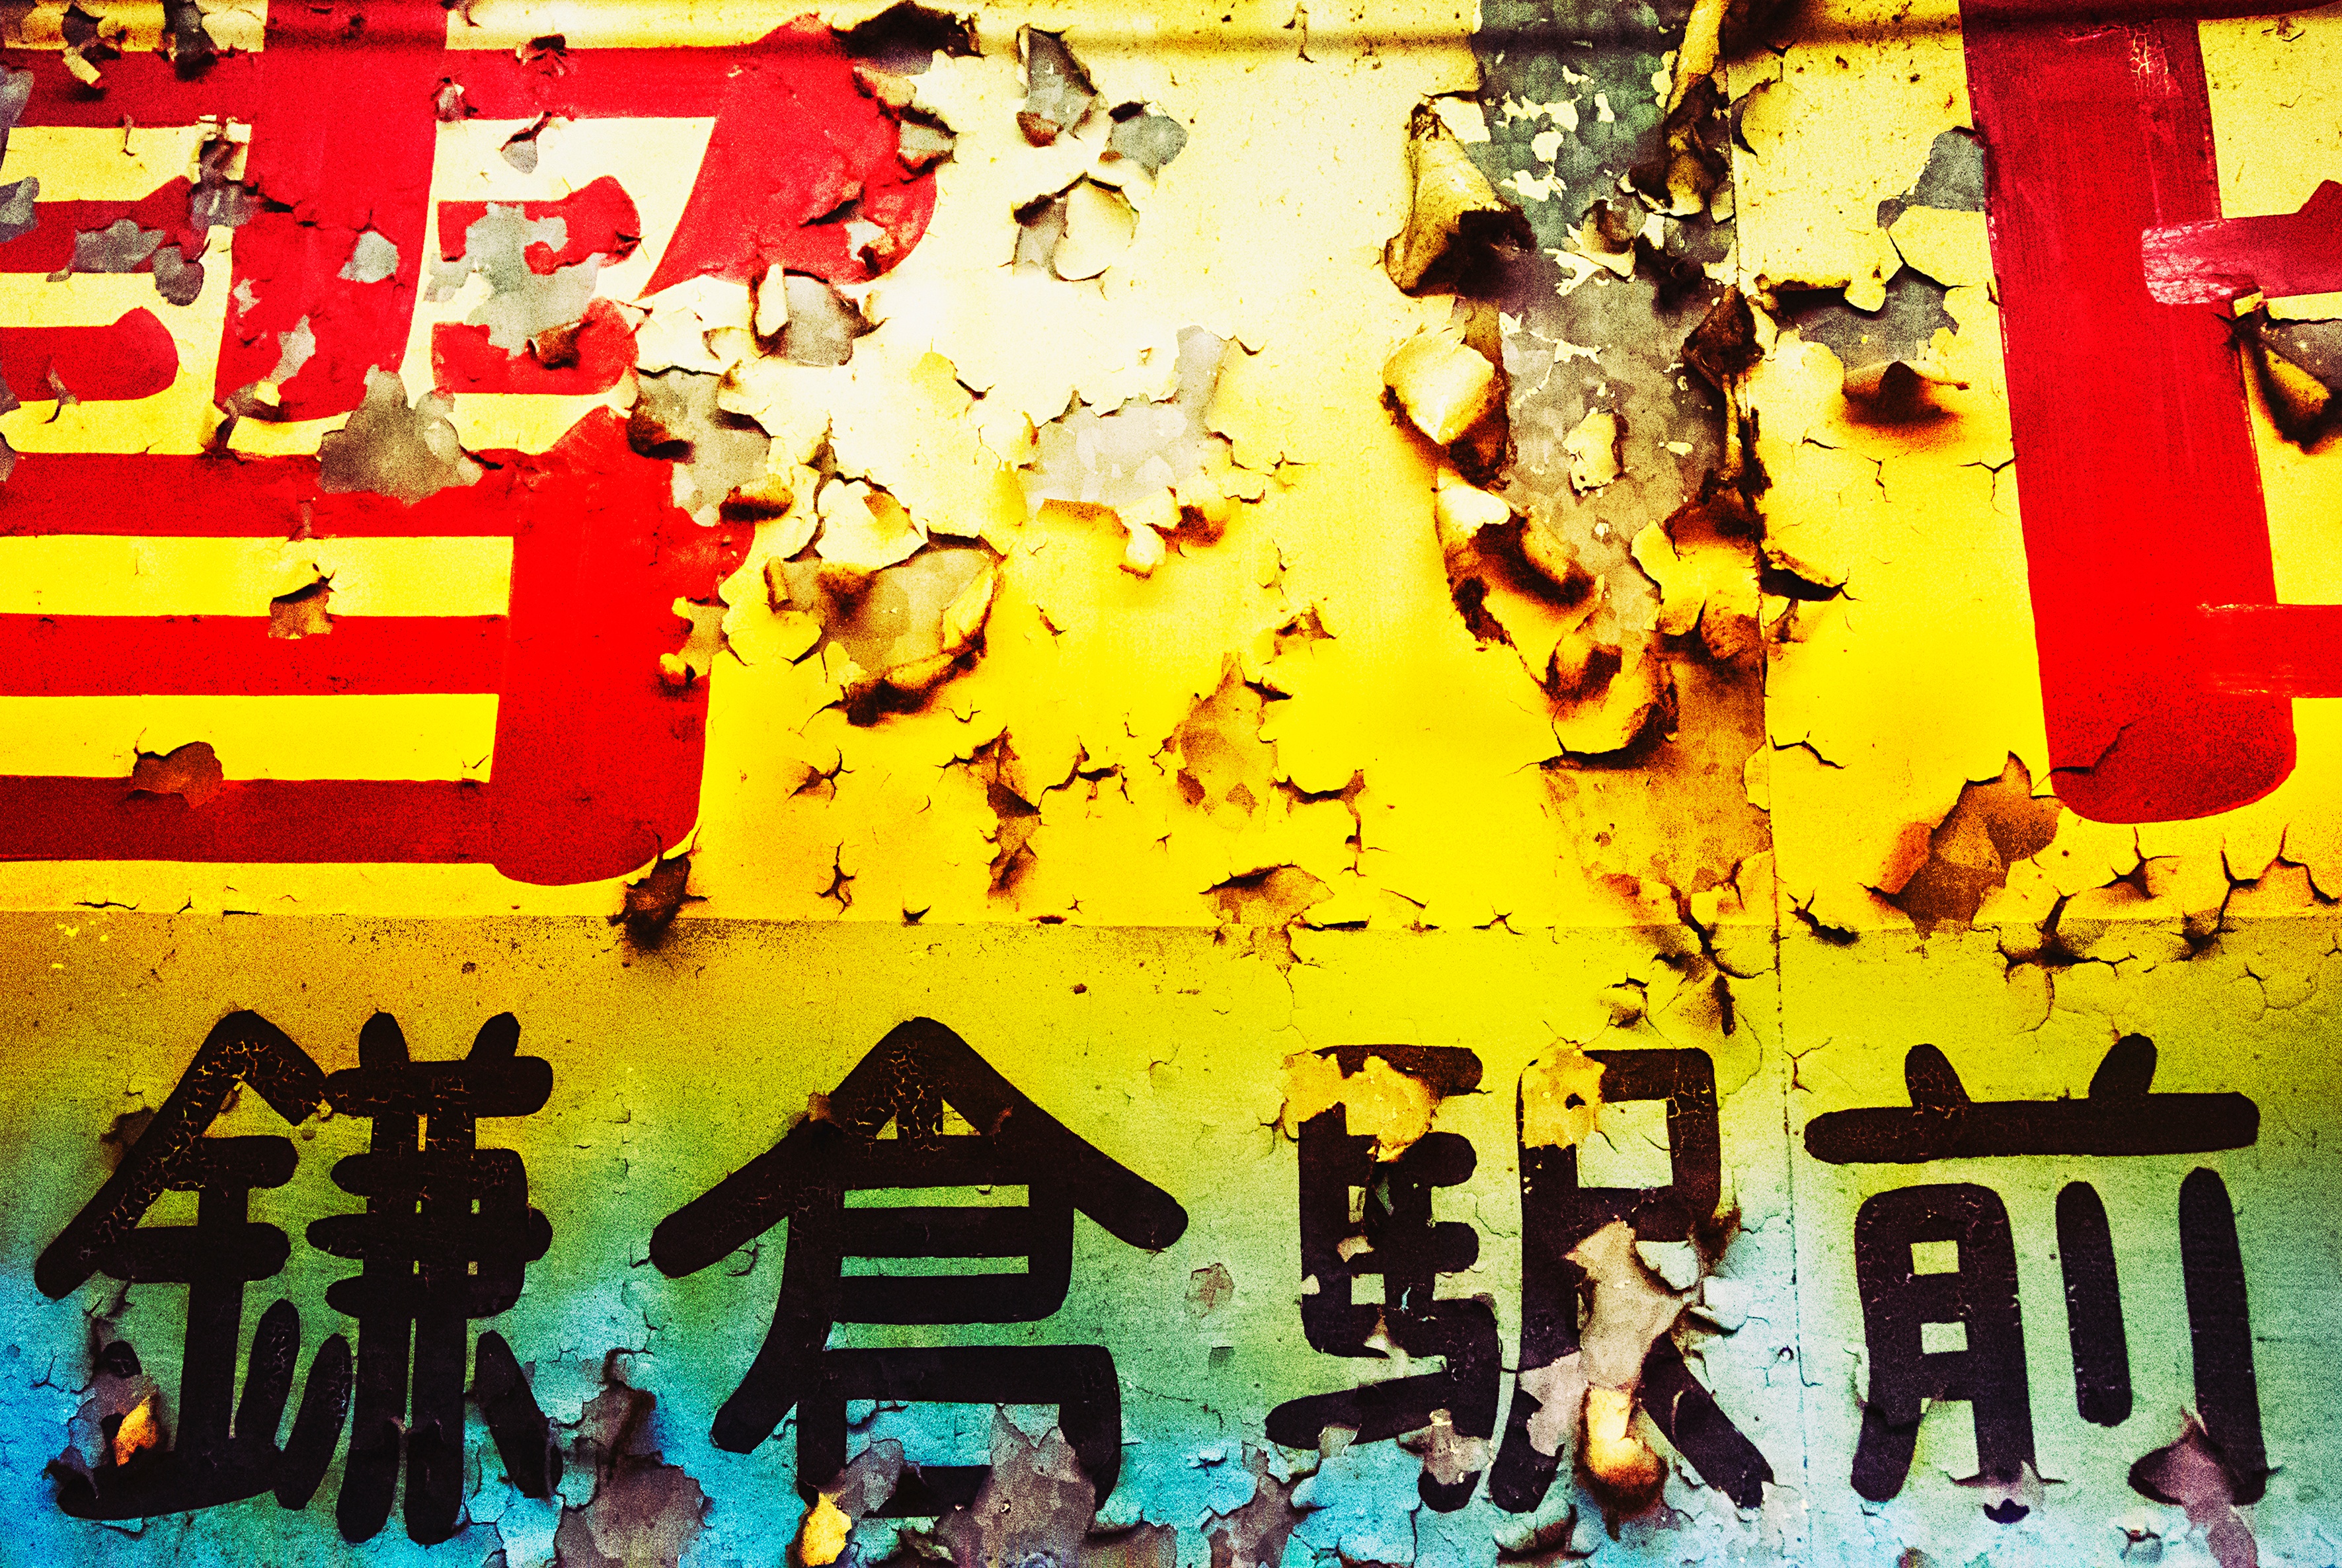
color, graffiti, art, illustration, mural